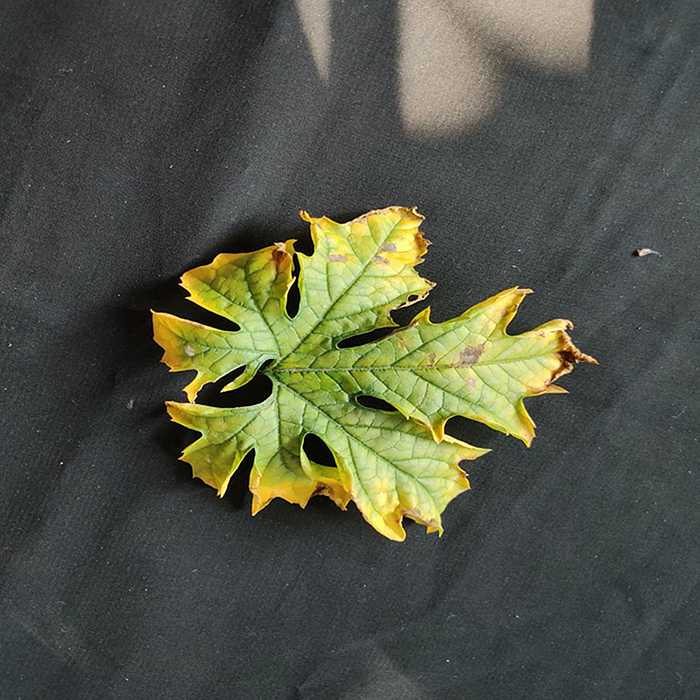
Plant: Bitter Gourd
Label: Fusarium wilt